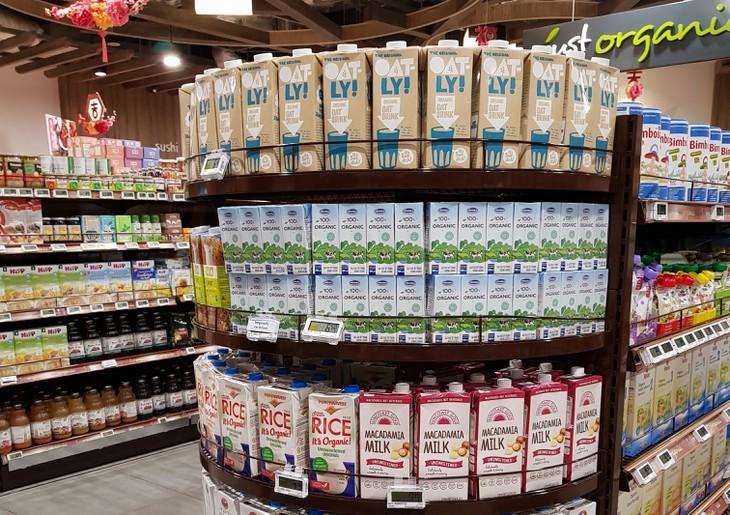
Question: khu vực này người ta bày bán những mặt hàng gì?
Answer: ở đây người ta bày bán các loại sữa